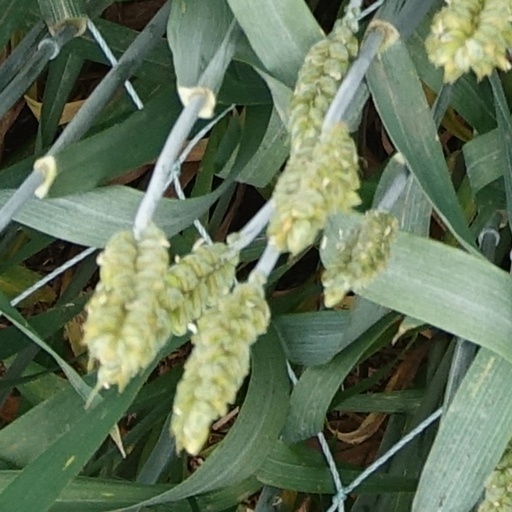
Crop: wheat